Rochester railway station, Victoria

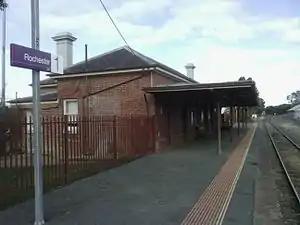
Southbound view of the station building and platform, June 2015

Rochester railway station is located on the Deniliquin line in Victoria, Australia. It serves the town of the same name, and opened on 19 September 1864.